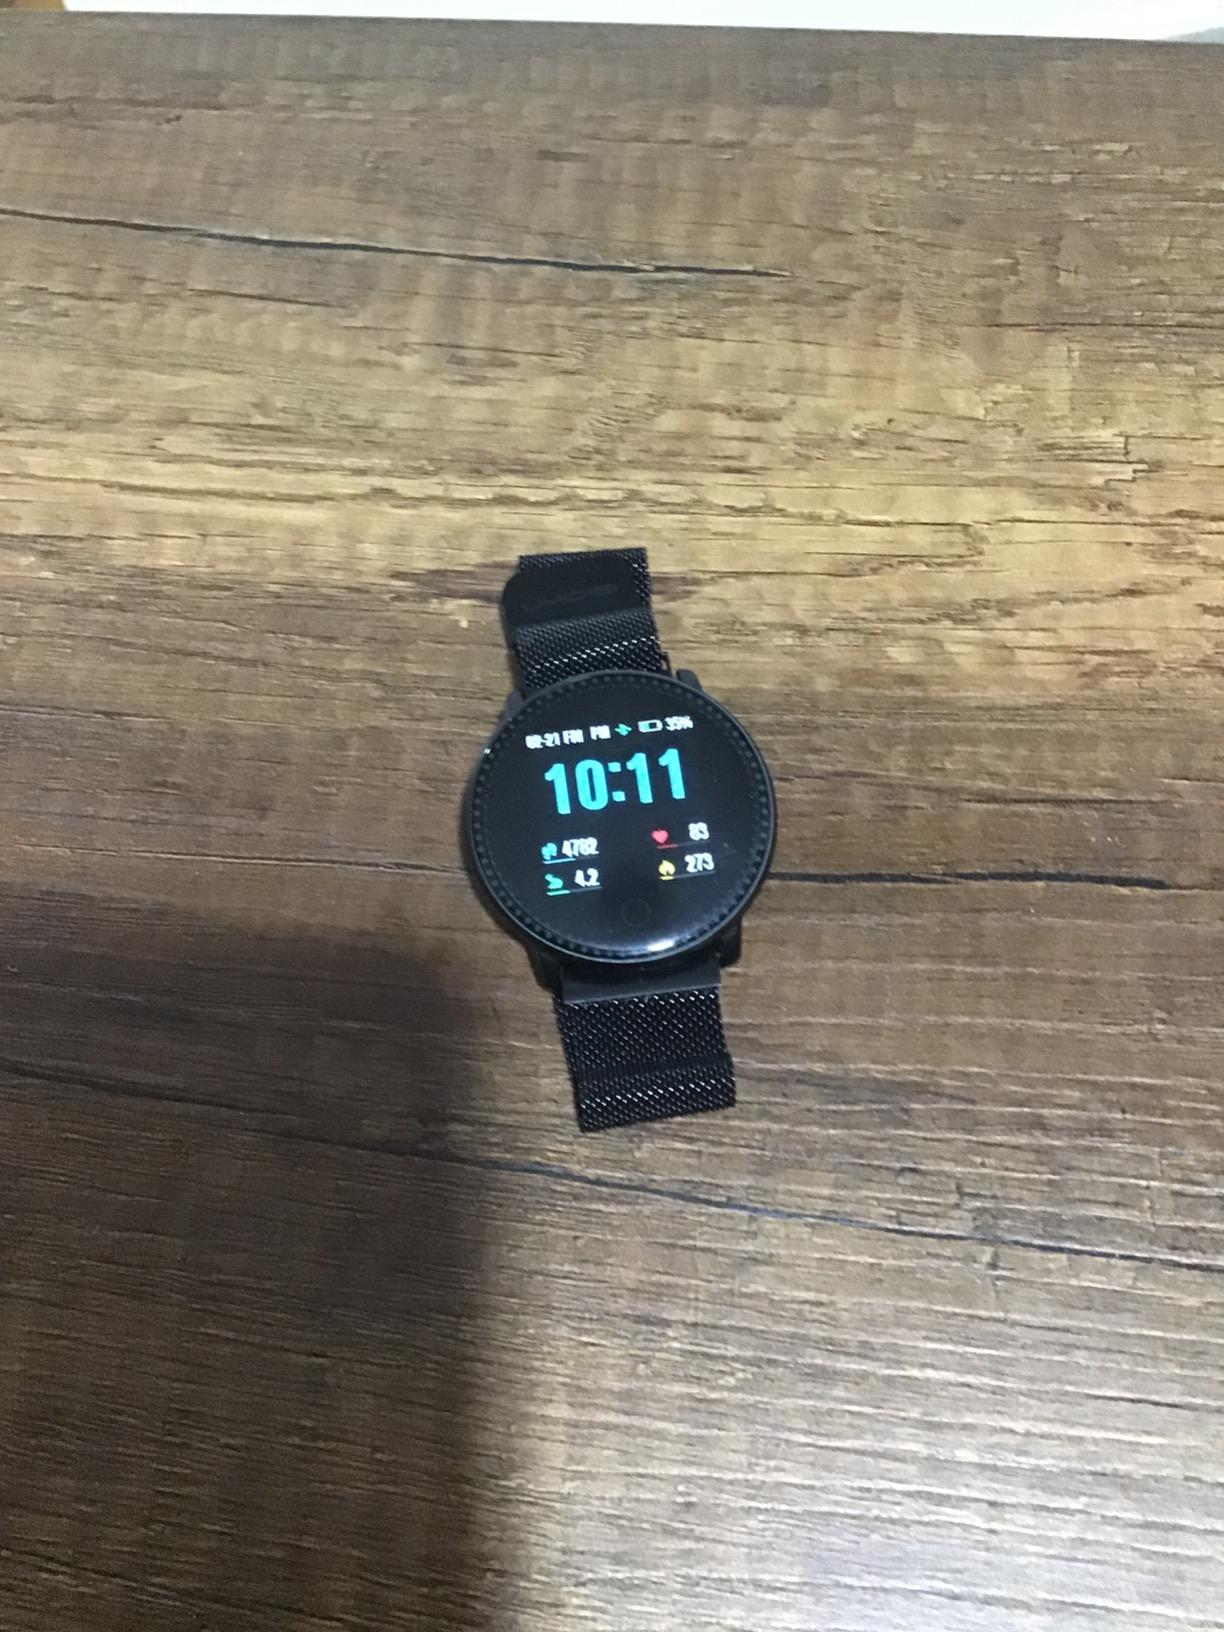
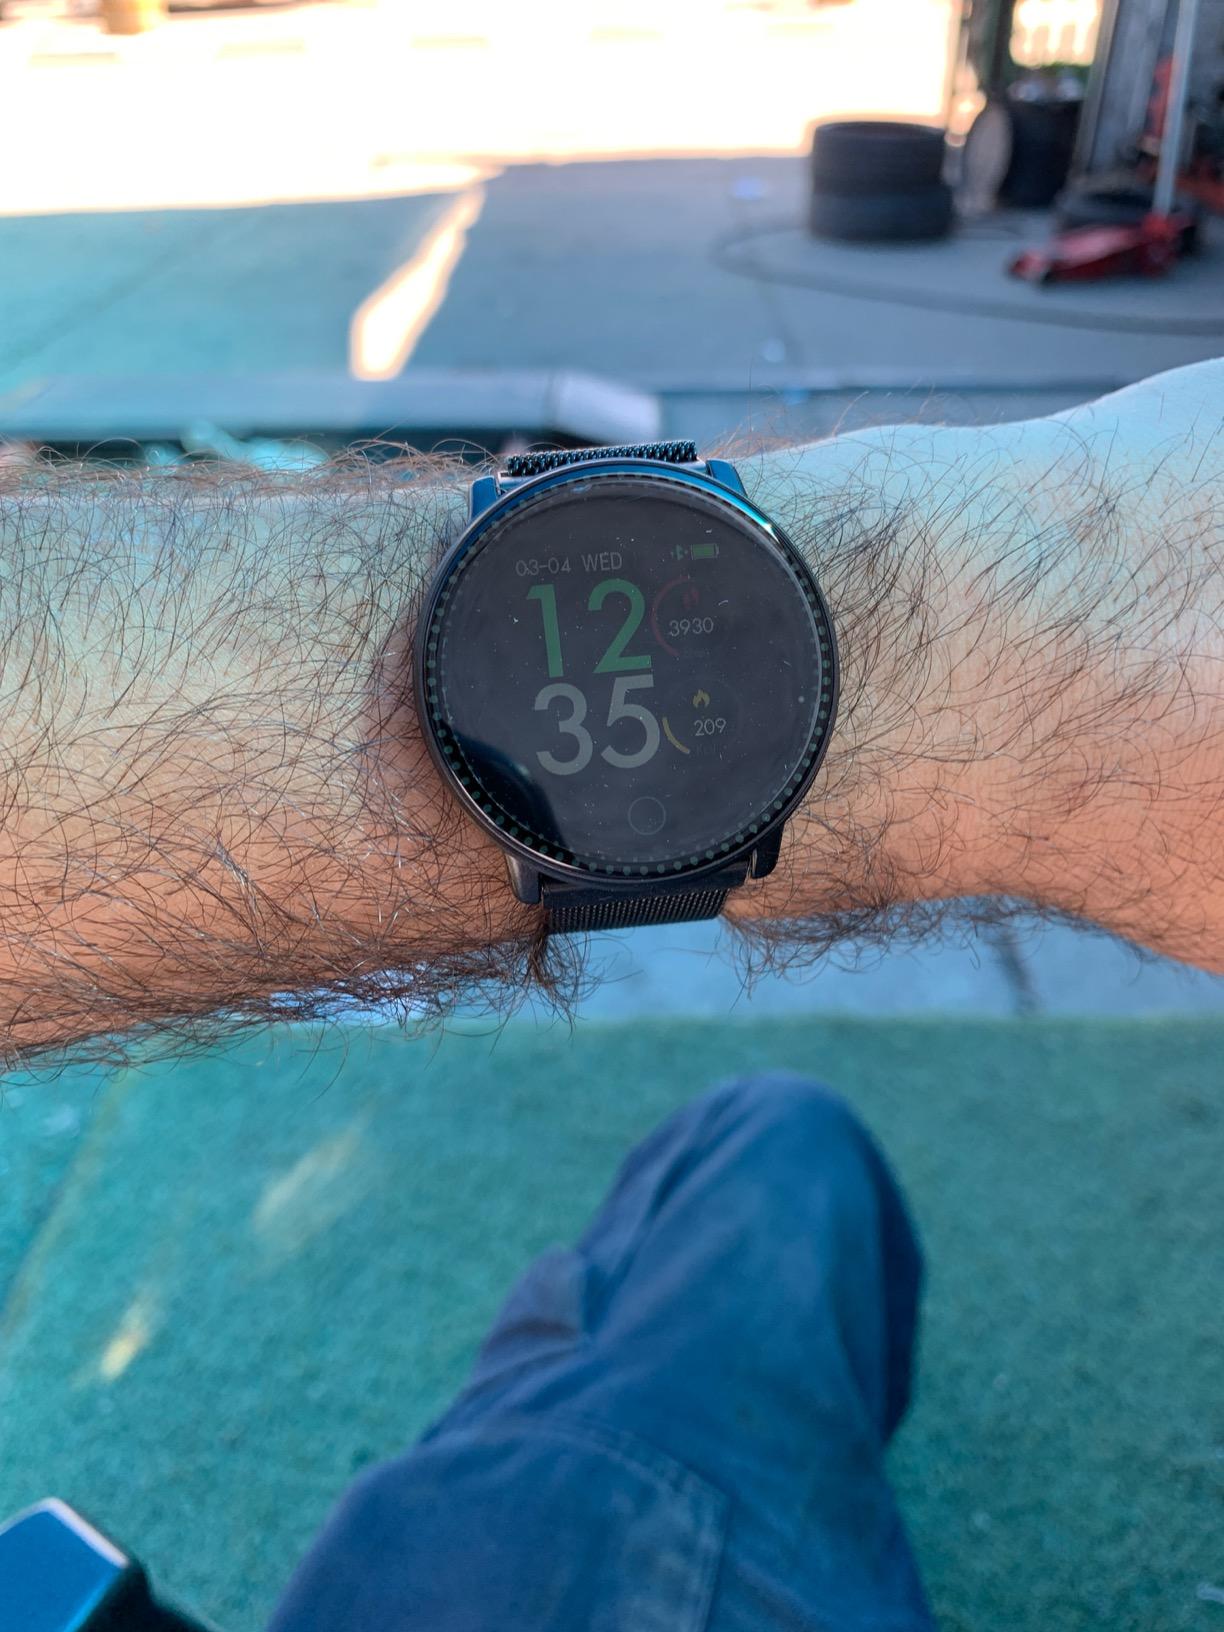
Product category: smartwatch
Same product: yes